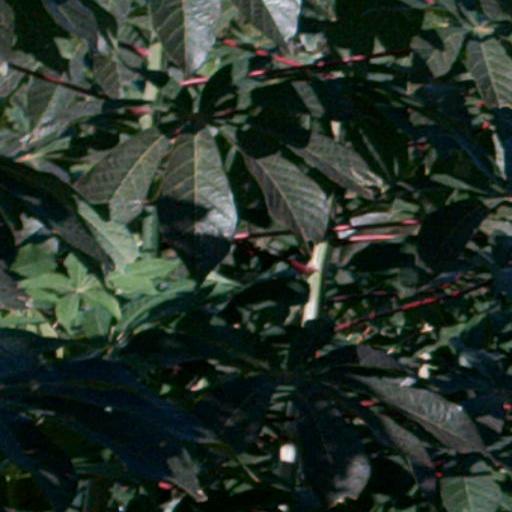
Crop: cassava